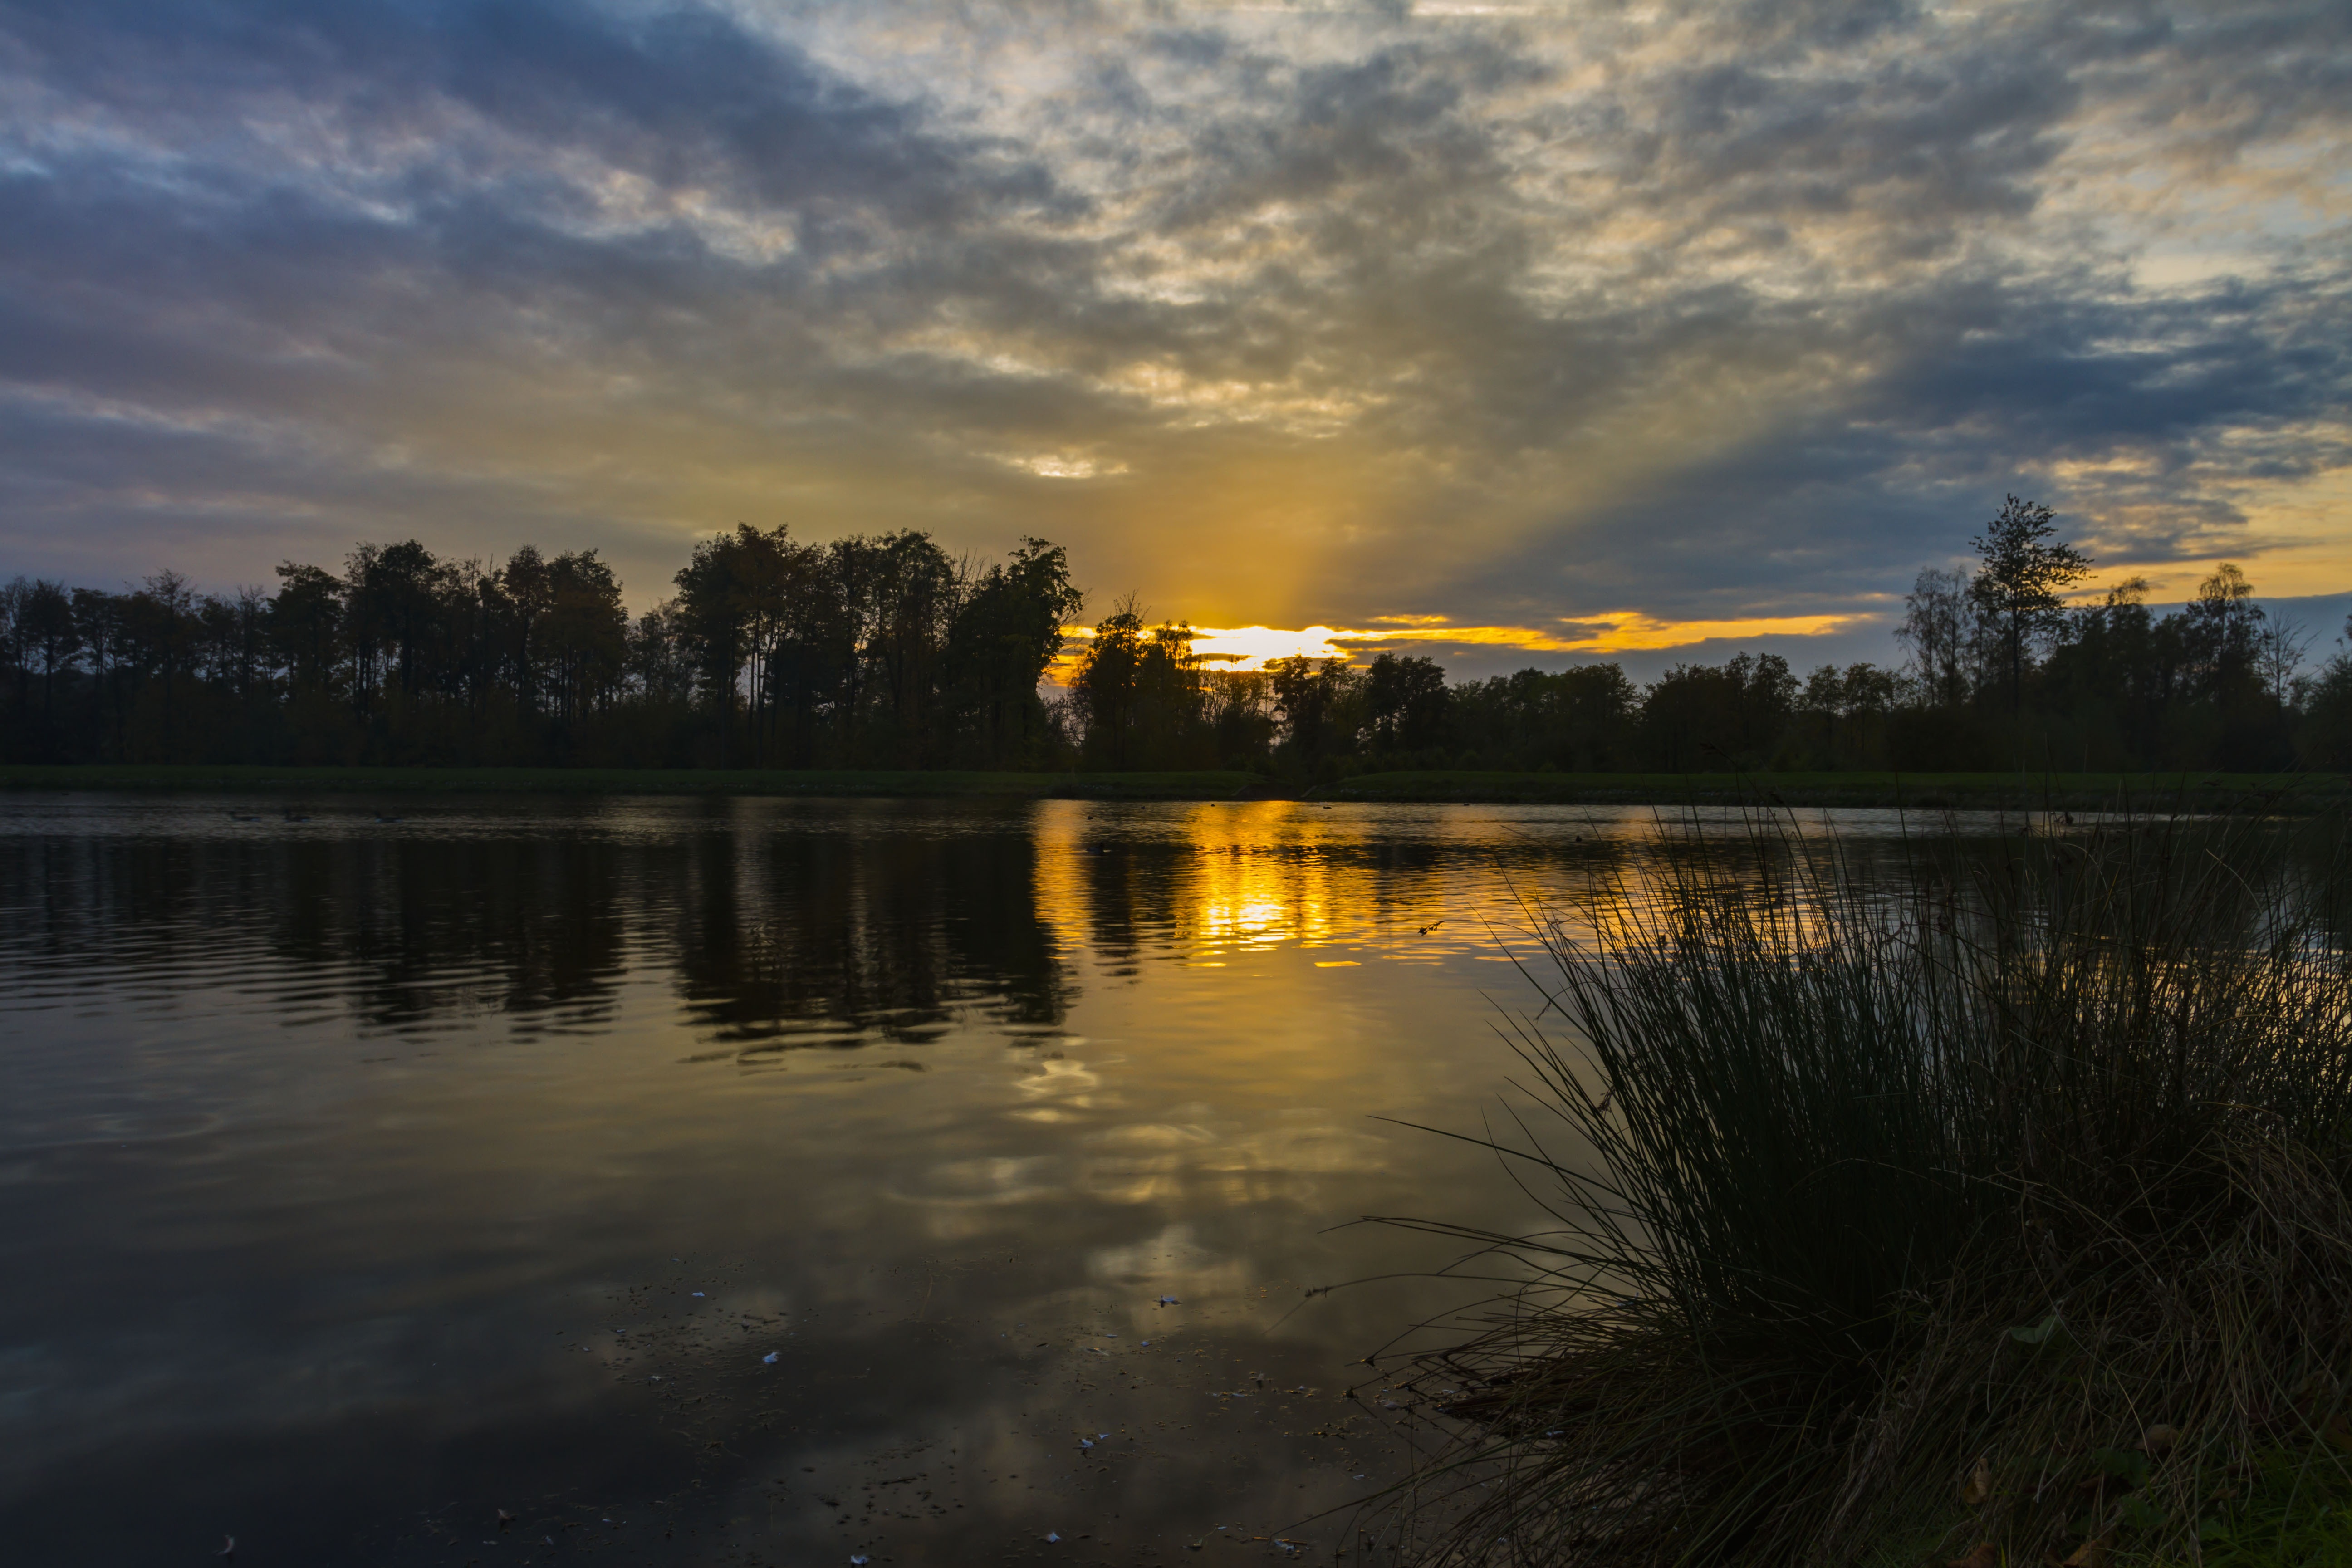
landscape, sea, tree, water, nature, horizon, cloud, sky, sun, sunrise, sunset, sunlight, morning, lake, dawn, river, dusk, evening, orange, reflection, tranquil, scenic, autumn, scenery, blue, reservoir, loch, atmospheric phenomenon